Woodville High School (South Australia)

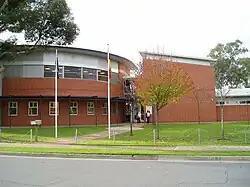
Front view of Woodville High School on Actil Avenue

Woodville High School is a secondary school in Woodville, a north western suburb of Adelaide, South Australia. It was opened in 1915.